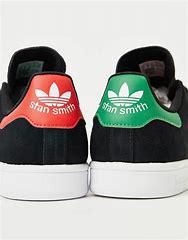
Brand: adidas
Model: Stan Smith Skate